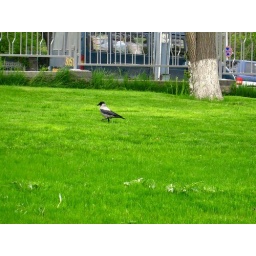
Love to walk in green grass